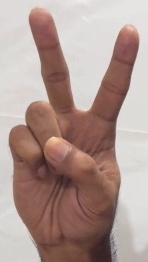
ASL sign: V